Radish

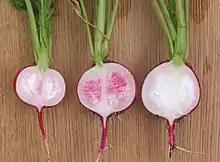
Section through red globe radishes

Radishes are annual or biennial brassicaceous crops grown for their swollen tap roots which can be globular, tapering, or cylindrical. The root skin colour ranges from white through pink, red, purple, yellow, and green to black, but the flesh is usually white. The roots obtain their color from anthocyanins. Red varieties use the anthocyanin pelargonidin as a pigment, and purple cultivars obtain their color from cyanidin. Smaller types have a few leaves about long with round roots up to in diameter or more slender, long roots up to long. Both of these are normally eaten raw in salads. A longer root form, including oriental radishes, daikon or mooli, and winter radishes, grows up to long with foliage about high with a spread of . The flesh of radishes harvested timely is crisp and sweet, but becomes bitter and tough if the vegetable is left in the ground too long. Leaves are arranged in a rosette. They have a lyrate shape, meaning they are divided pinnately with an enlarged terminal lobe and smaller lateral lobes. The white flowers are borne on a racemose inflorescence. The fruits are small pods which can be eaten when young.